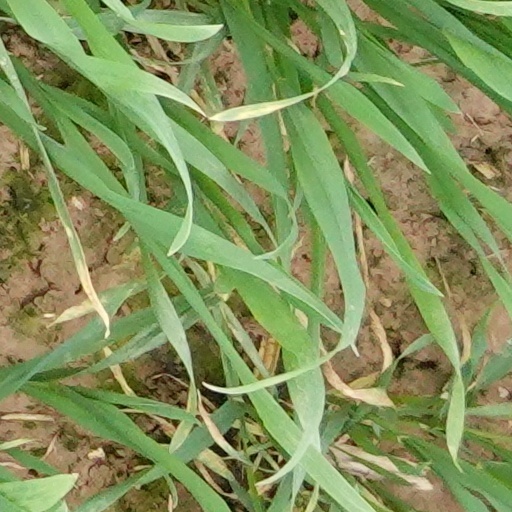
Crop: wheat